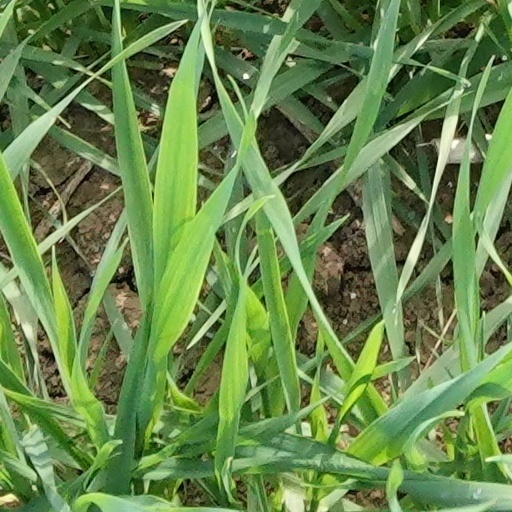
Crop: wheat